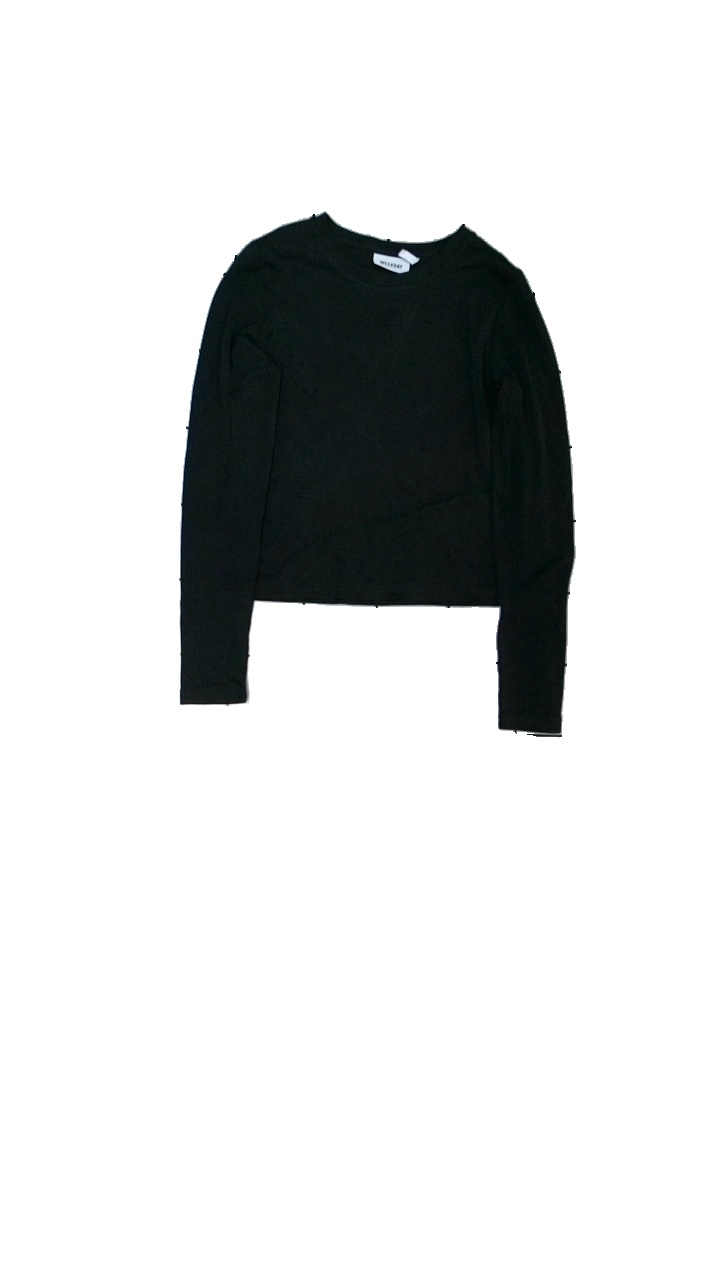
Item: Top (Ladies)
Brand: Weekday
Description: Ribbad långärmad top
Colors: Black
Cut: C-collar
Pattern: Other
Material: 78%viskos 22% polyester
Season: All
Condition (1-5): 4
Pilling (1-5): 5
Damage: liten fläck
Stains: Minor
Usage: Reuse
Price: <50